Edmund Herring

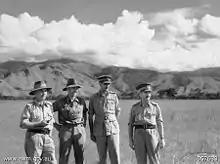
Herring (left) with other senior Australian officers in the Ramu Valley of New Guinea in October 1943

The new offensive, which opened on 5 September 1943 with the 7th Division landing at Nadzab by air and 9th Division landing at Lae from the ships of Rear Admiral Daniel E. Barbey's VII Amphibious Force, saw the rapid capture of Lae. While the 7th Division moved up the Markham and Ramu Valleys, the 9th Division made another landing at Scarlet Beach near Finschhafen. The timing of the landing was contentious; Barbey, who feared air attack, wanted to land at night while Herring held out for a dawn landing, threatening to take the issue to General MacArthur. Eventually Berryman managed to persuade Herring to accept a compromise H-hour in the darkness before dawn. The U.S. Naval Historian Samuel Eliot Morison noted: "The Australians proved to be right; 'Uncle Dan's' outfit was not prepared for a neat night landing. The usual SNAFU developed." But Berryman saw Herring as being uncooperative, and his intransigence as a sign of battle weariness.